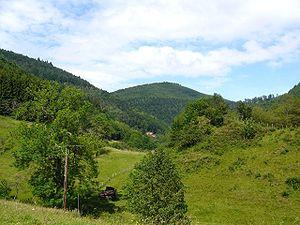
Le fond de la Hingrie
La Hingrie est un hameau faisant partie de Rombach-le-Franc, située dans le département du Haut-Rhin et la région Alsace.